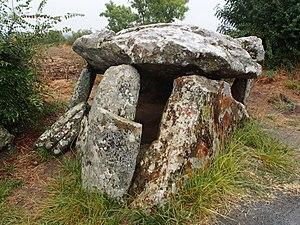
Les dolmens de Savatole sont un groupe de trois dolmens situés à Le Bernard, dans le département français de la Vendée. Fouillés au début du XXᵉ siècle par Marcel Baudouin, les trois dolmens ont fait l'objet de restaurations abusives qui ont modifié leur plan originel.